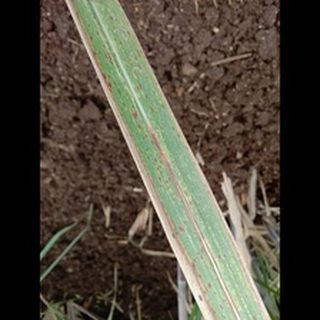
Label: sugarcane_rust